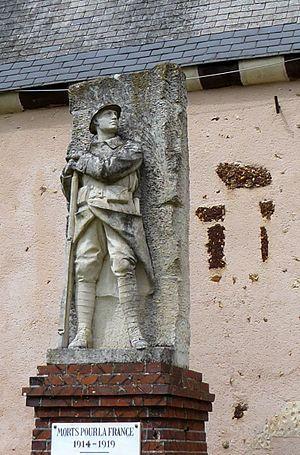
Monument aux morts de Félix Charpentier inauguré en 1921, Chassant, Eure-et-Loir (France).
Chassant est une commune française située dans le département d'Eure-et-Loir, en région Centre-Val de Loire.
Maurice Félix Charpentier est un sculpteur français, né à Bollène le 10 janvier 1858 et mort dans le 14ᵉ arrondissement de Paris le 7 décembre 1924.
Cet article recense des œuvres d'art dans l'espace public du département français d'Eure-et-Loir, en région Centre-Val de Loire.